Tynemouth Priory and Castle

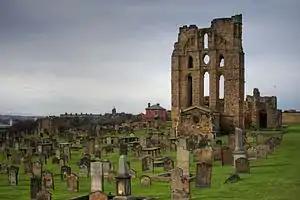
The remains of Tynemouth Priory

Tynemouth Priory and Castle is a historic site located on a promontory at the mouth of the Tyne at Tynemouth. The medieval Benedictine priory was protected by walls, towers, and a gatehouse. The heraldry of the metropolitan borough of North Tyneside includes three crowns commemorating the three kings who have been buried in the priory.